Tarkwa Bay Beach

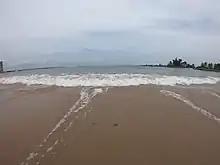

As an island, it is only accessible by boat or water taxis. The beach, popular with swimmers and water-sports enthusiasts, also has a welcoming resident community.